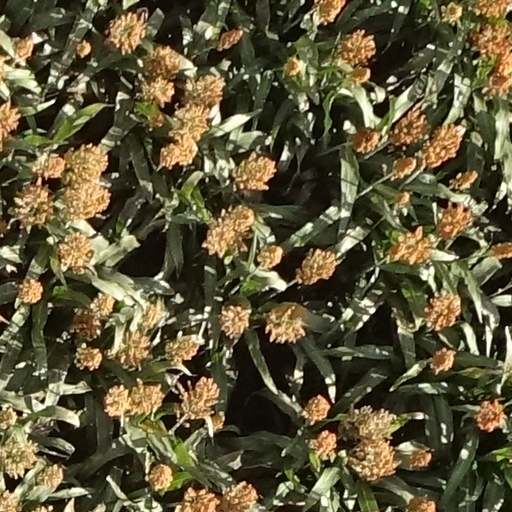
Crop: sorghum